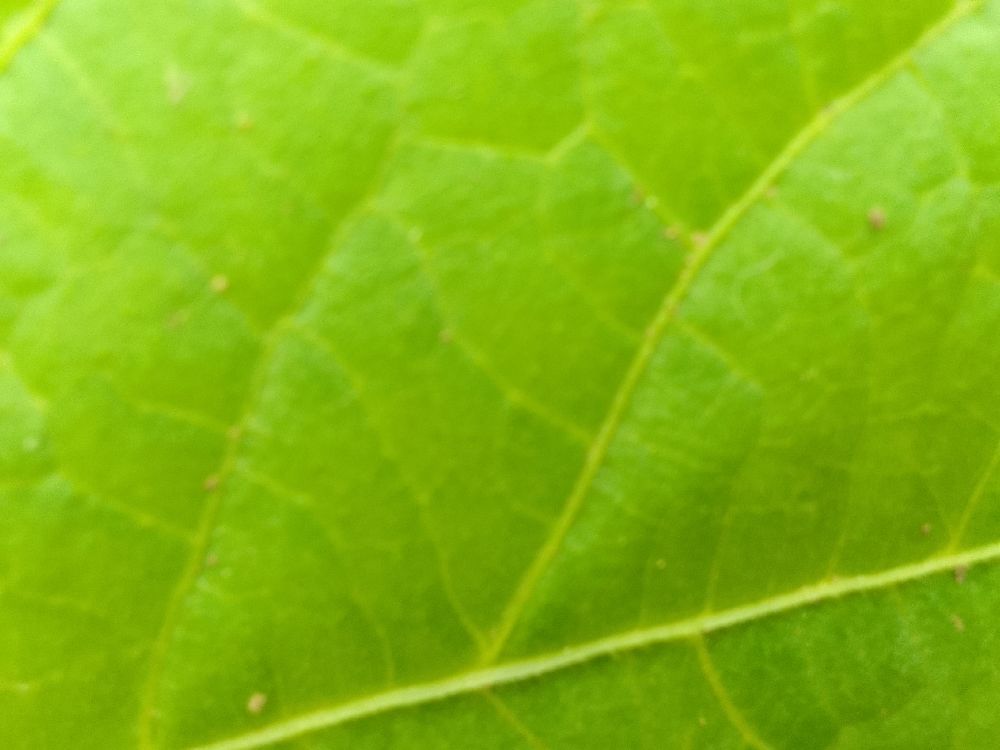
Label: healthy